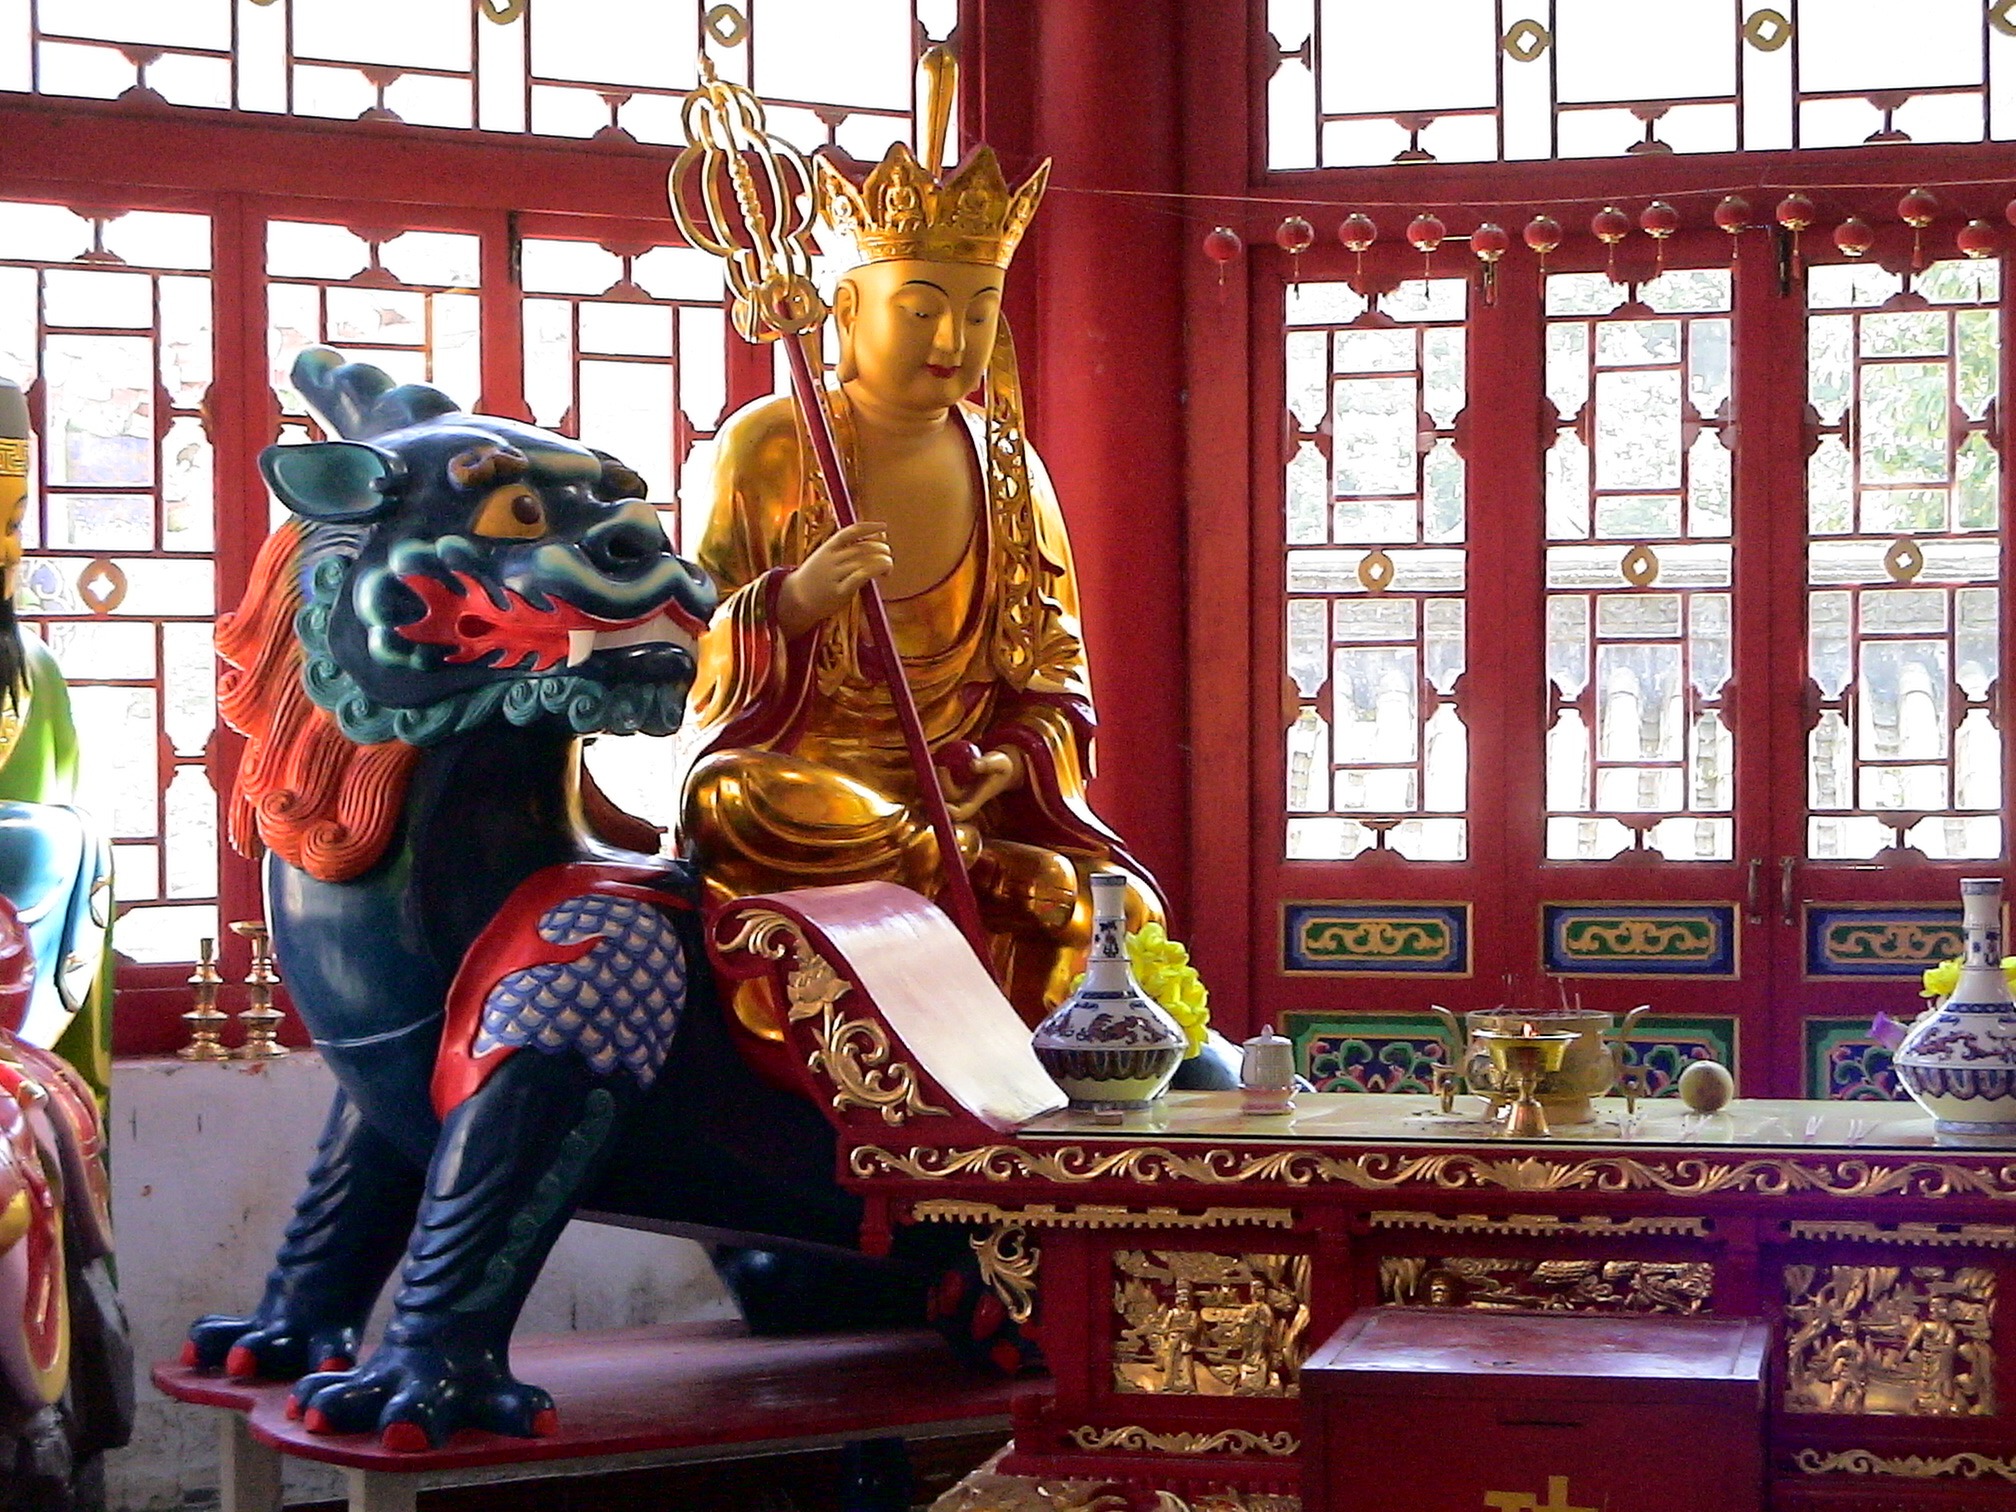
statue, golden, amusement park, figure, temple, monastery, dragon, china, comics, buddah, hindu temple, amusement ride, fengcheng, phoenix hill